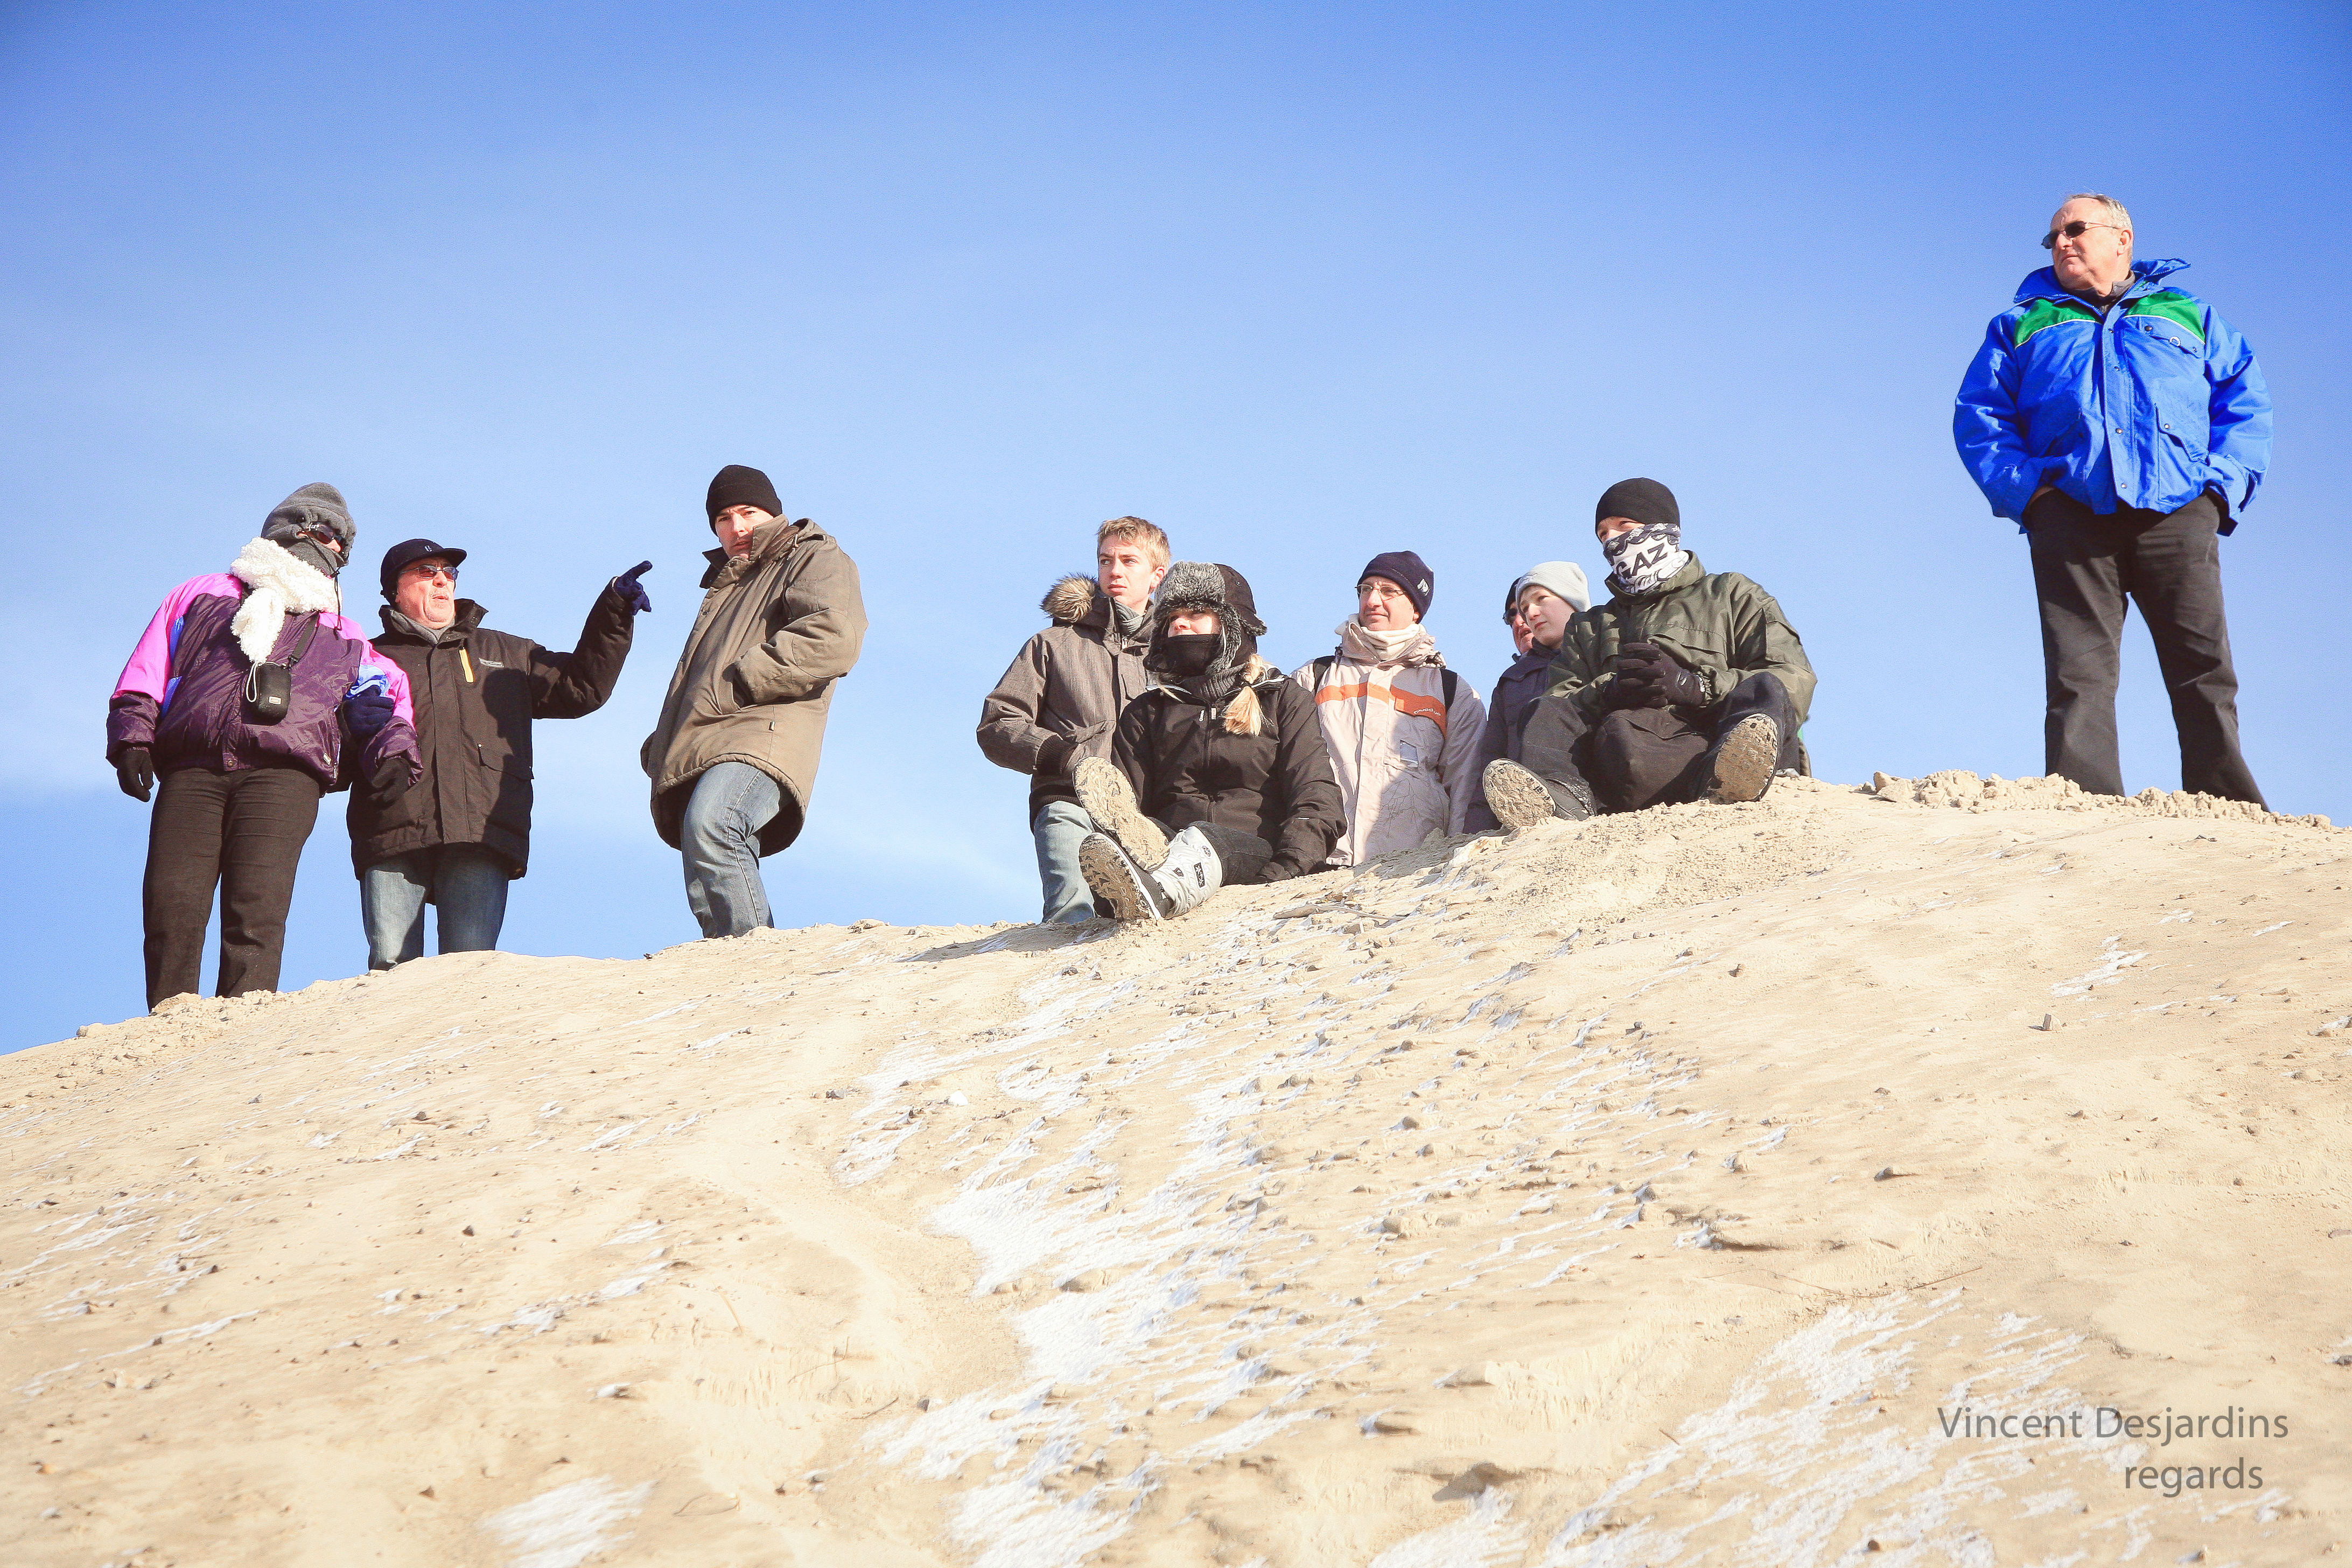
beach, landscape, sand, desert, dune, adventure, france, strand, plage, 2012, geology, playa, canon5d, sahara, wadi, enduro, ef24105mmf4lisusm, pasdecalais, cotedopale, stellaplage, enduropale, spectateur, quaduro, natural environment, aeolian landform